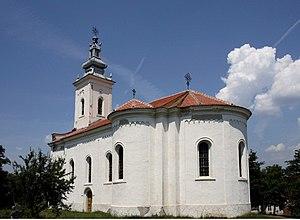
L'éparchie du Timok est une circonscription de l'Église orthodoxe serbe. Elle a son siège à Zaječar et, en 2016, elle a à sa tête l'évêque Ilarion.
L'église Saint-Élie de Boljevac est une église orthodoxe serbe serbe située à Boljevac, dans le district de Zaječar en Serbie. Elle est inscrite sur la liste des monuments culturels protégés de la République de Serbie.
Cet article recense les monuments culturels du district de Zaječar en Serbie.